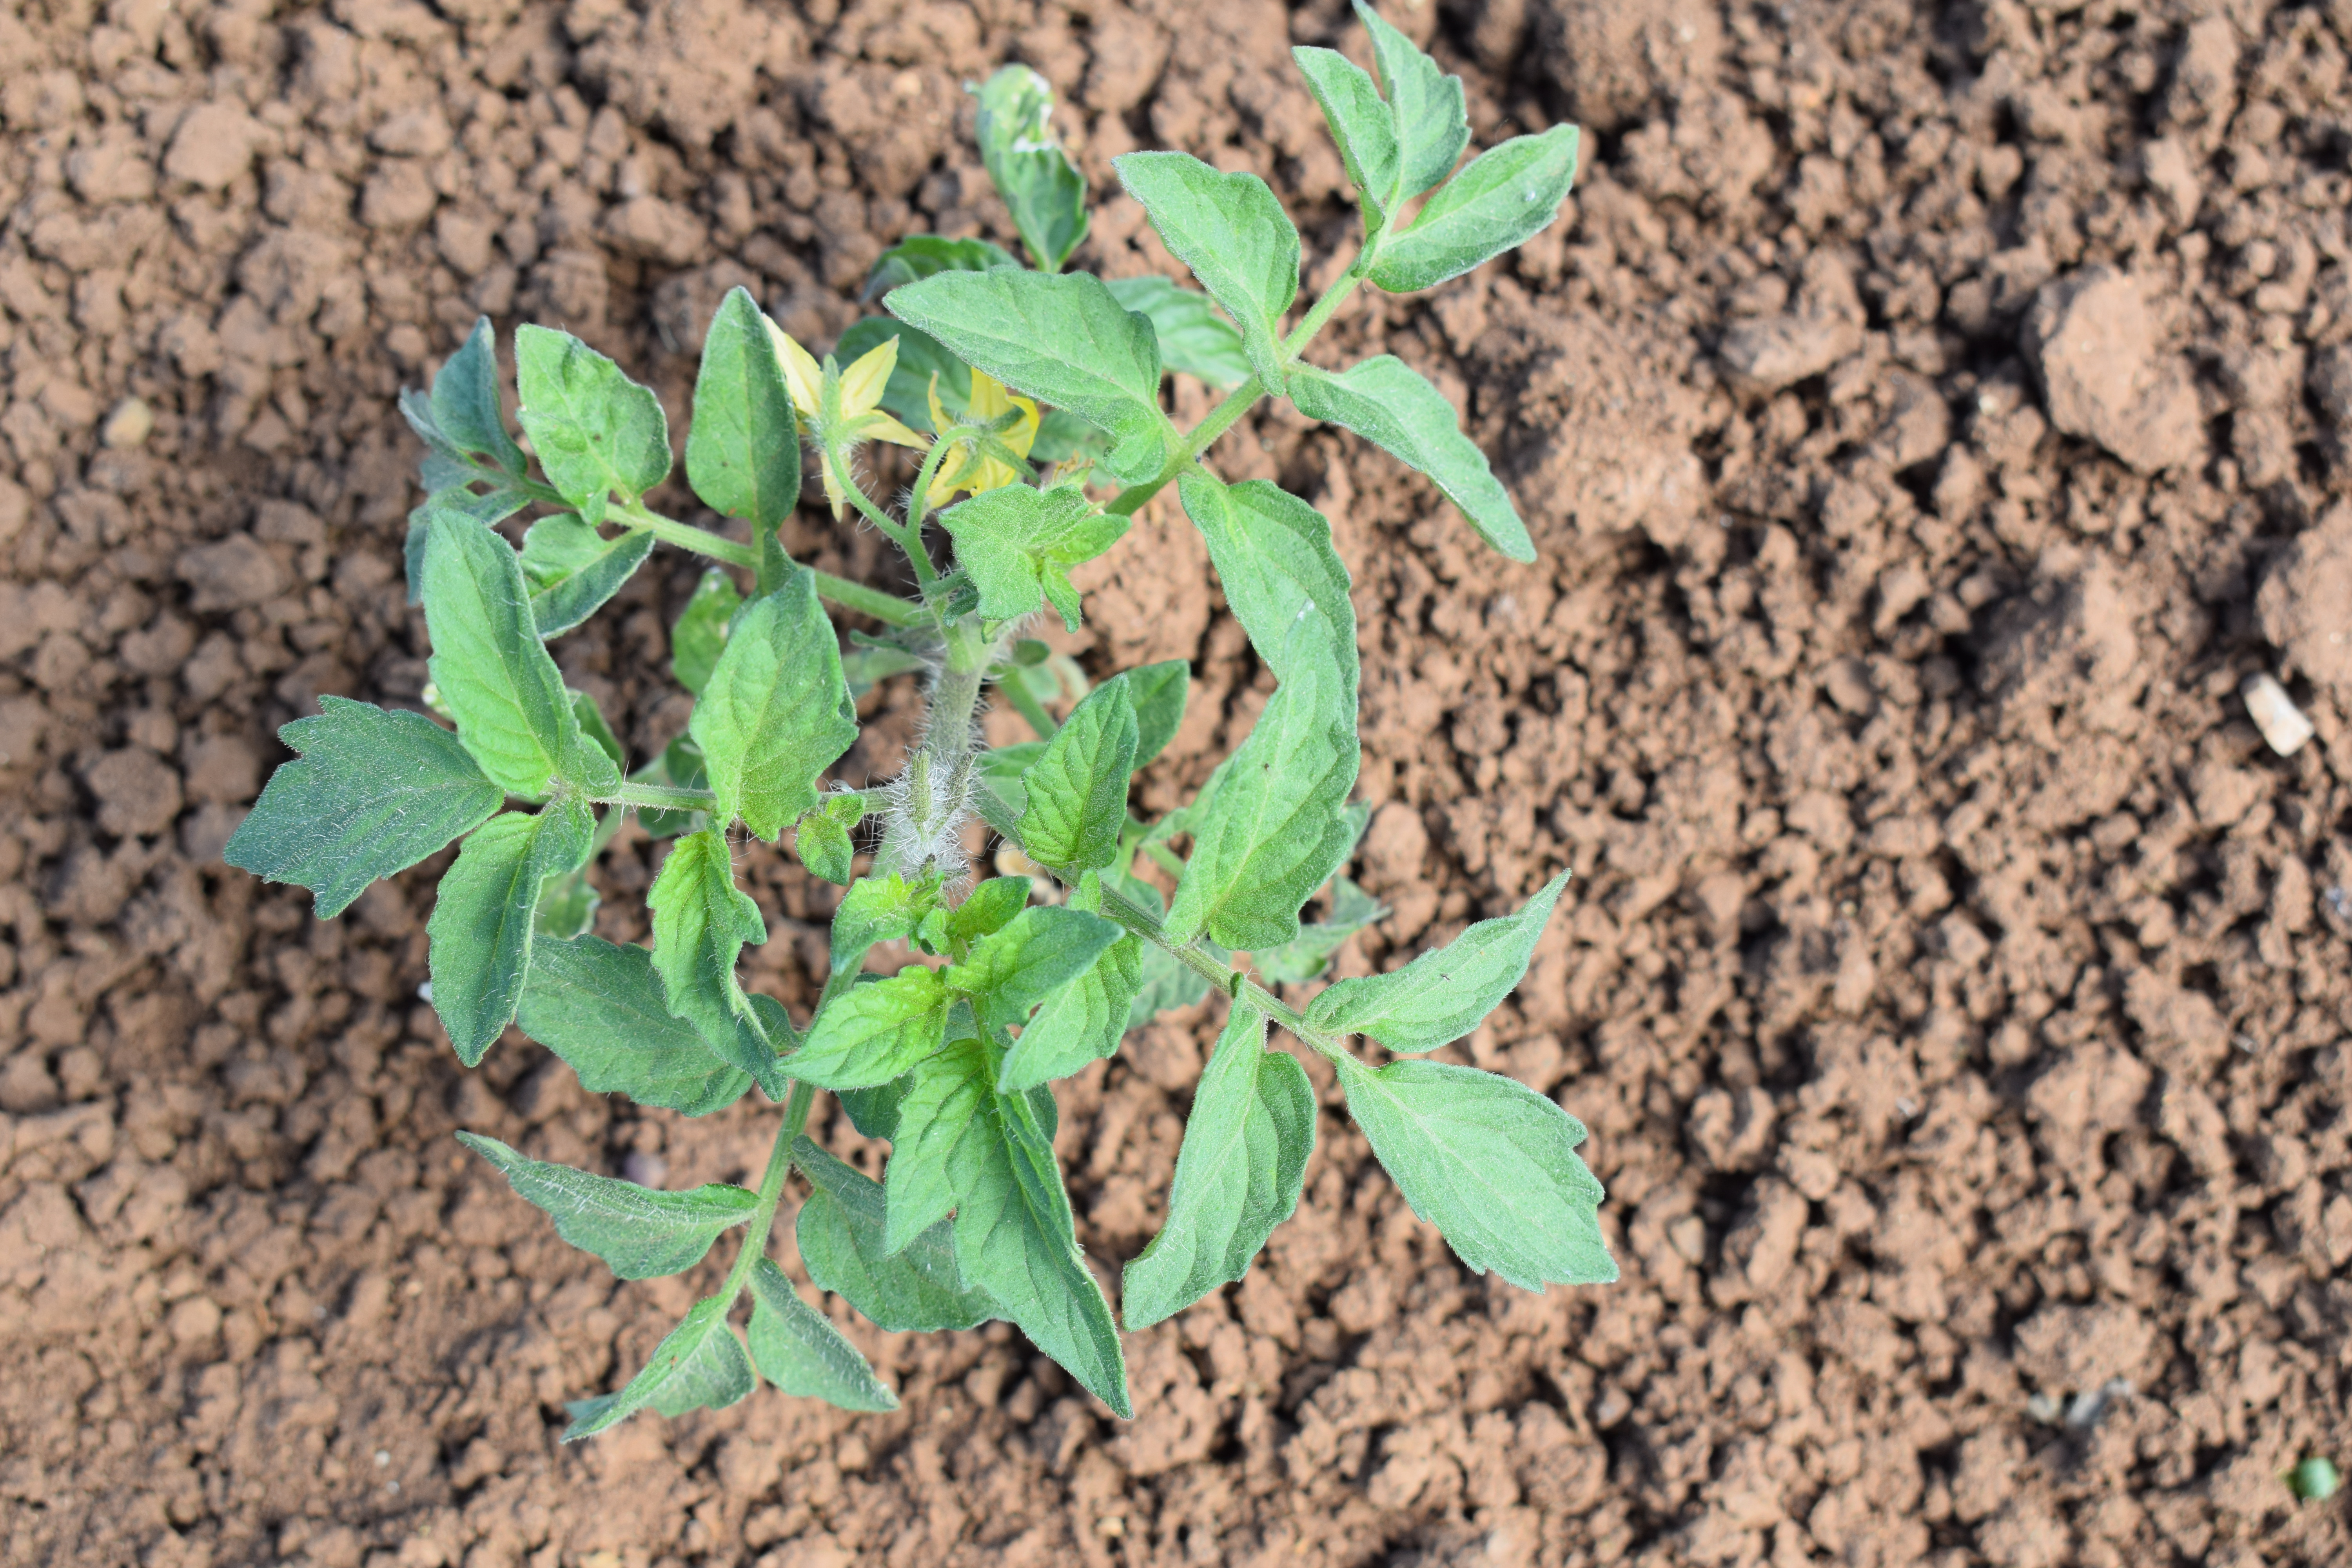
Label: tomato